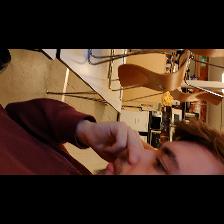
Label: Human